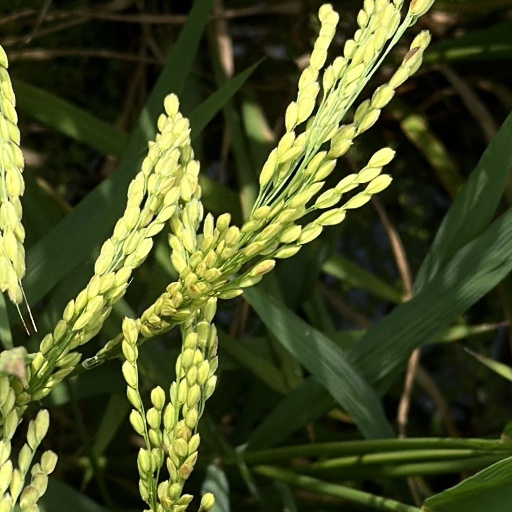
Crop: rice